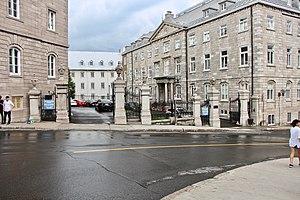
Portail du Séminaire de Québec, 1 Rue des Remparts, ville de Québec, Québec, Canada.